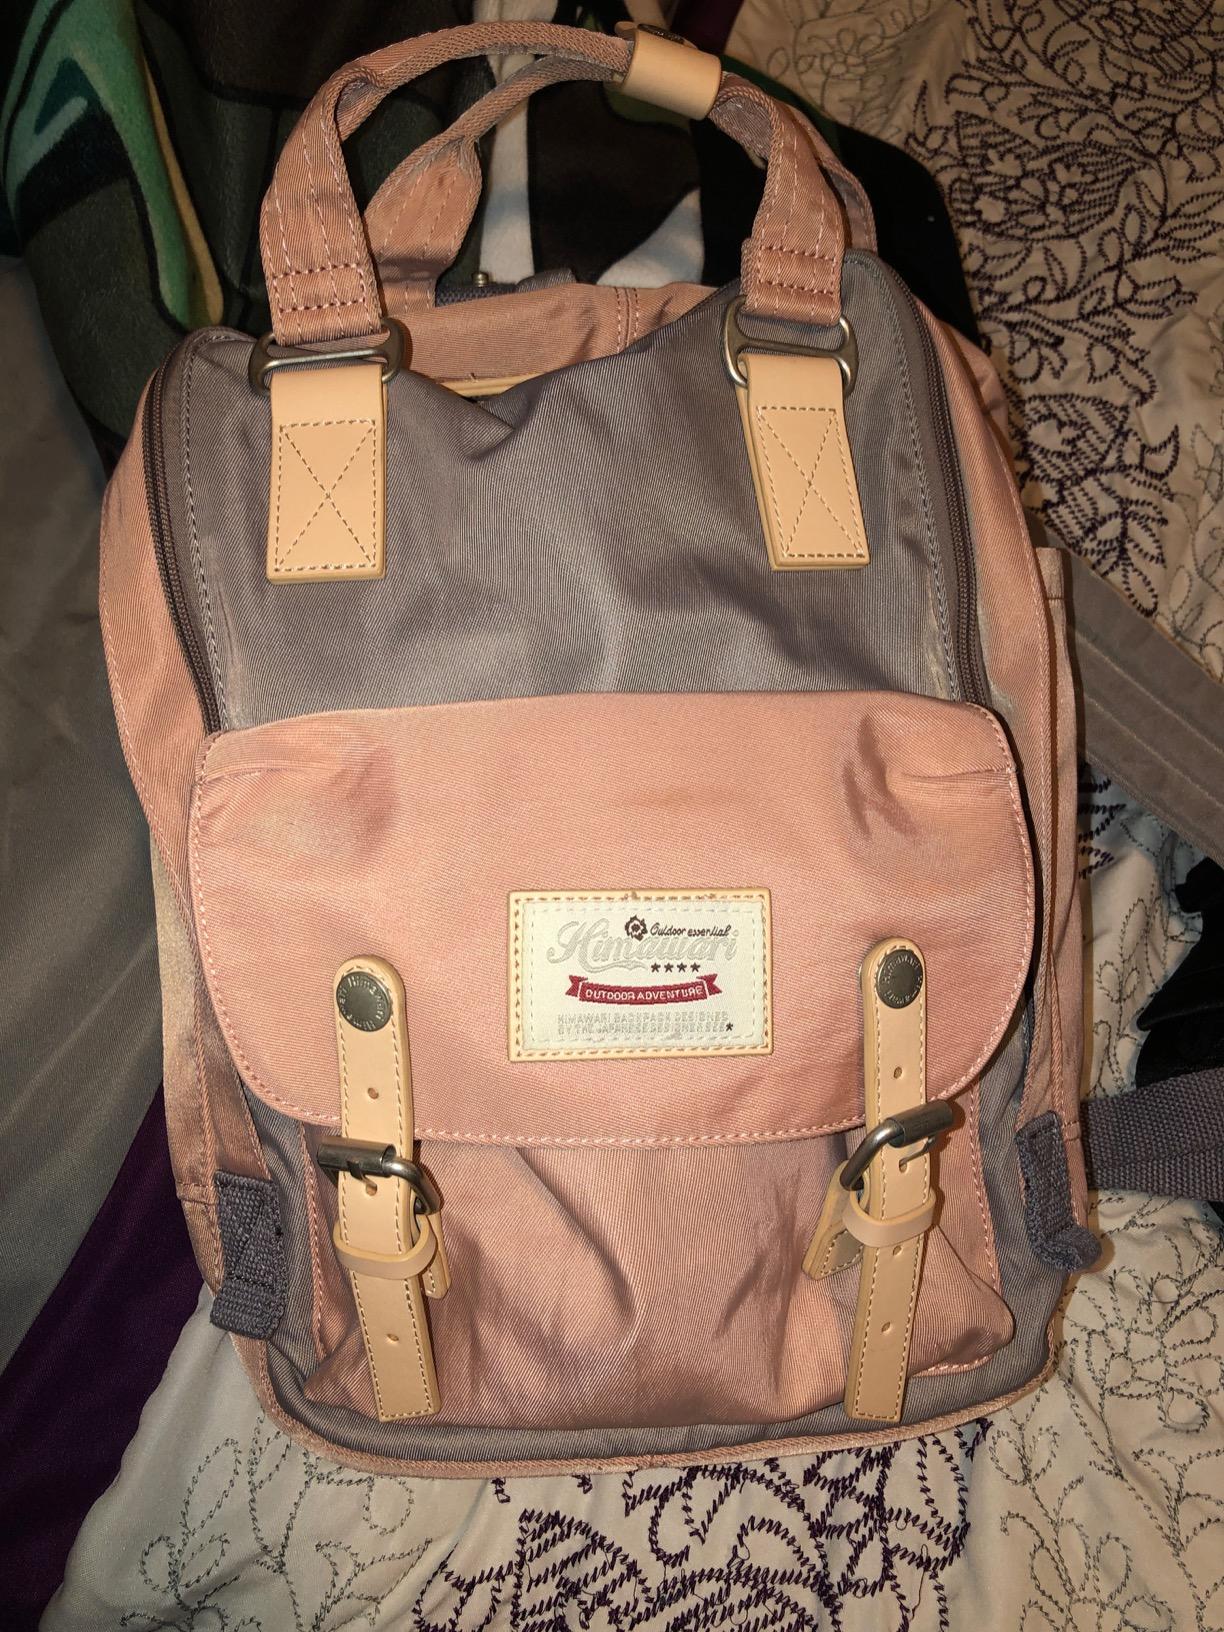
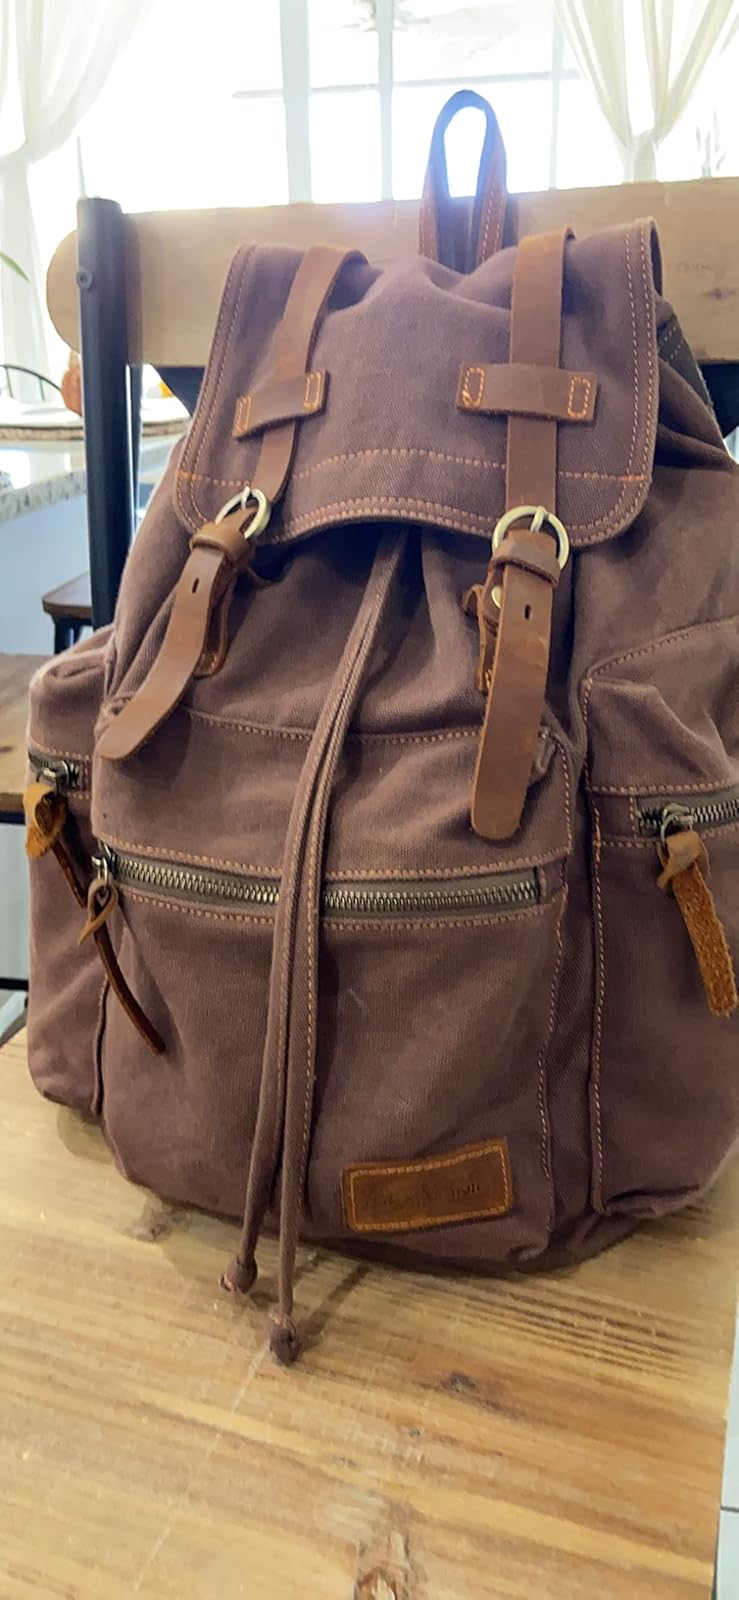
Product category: bag
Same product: no